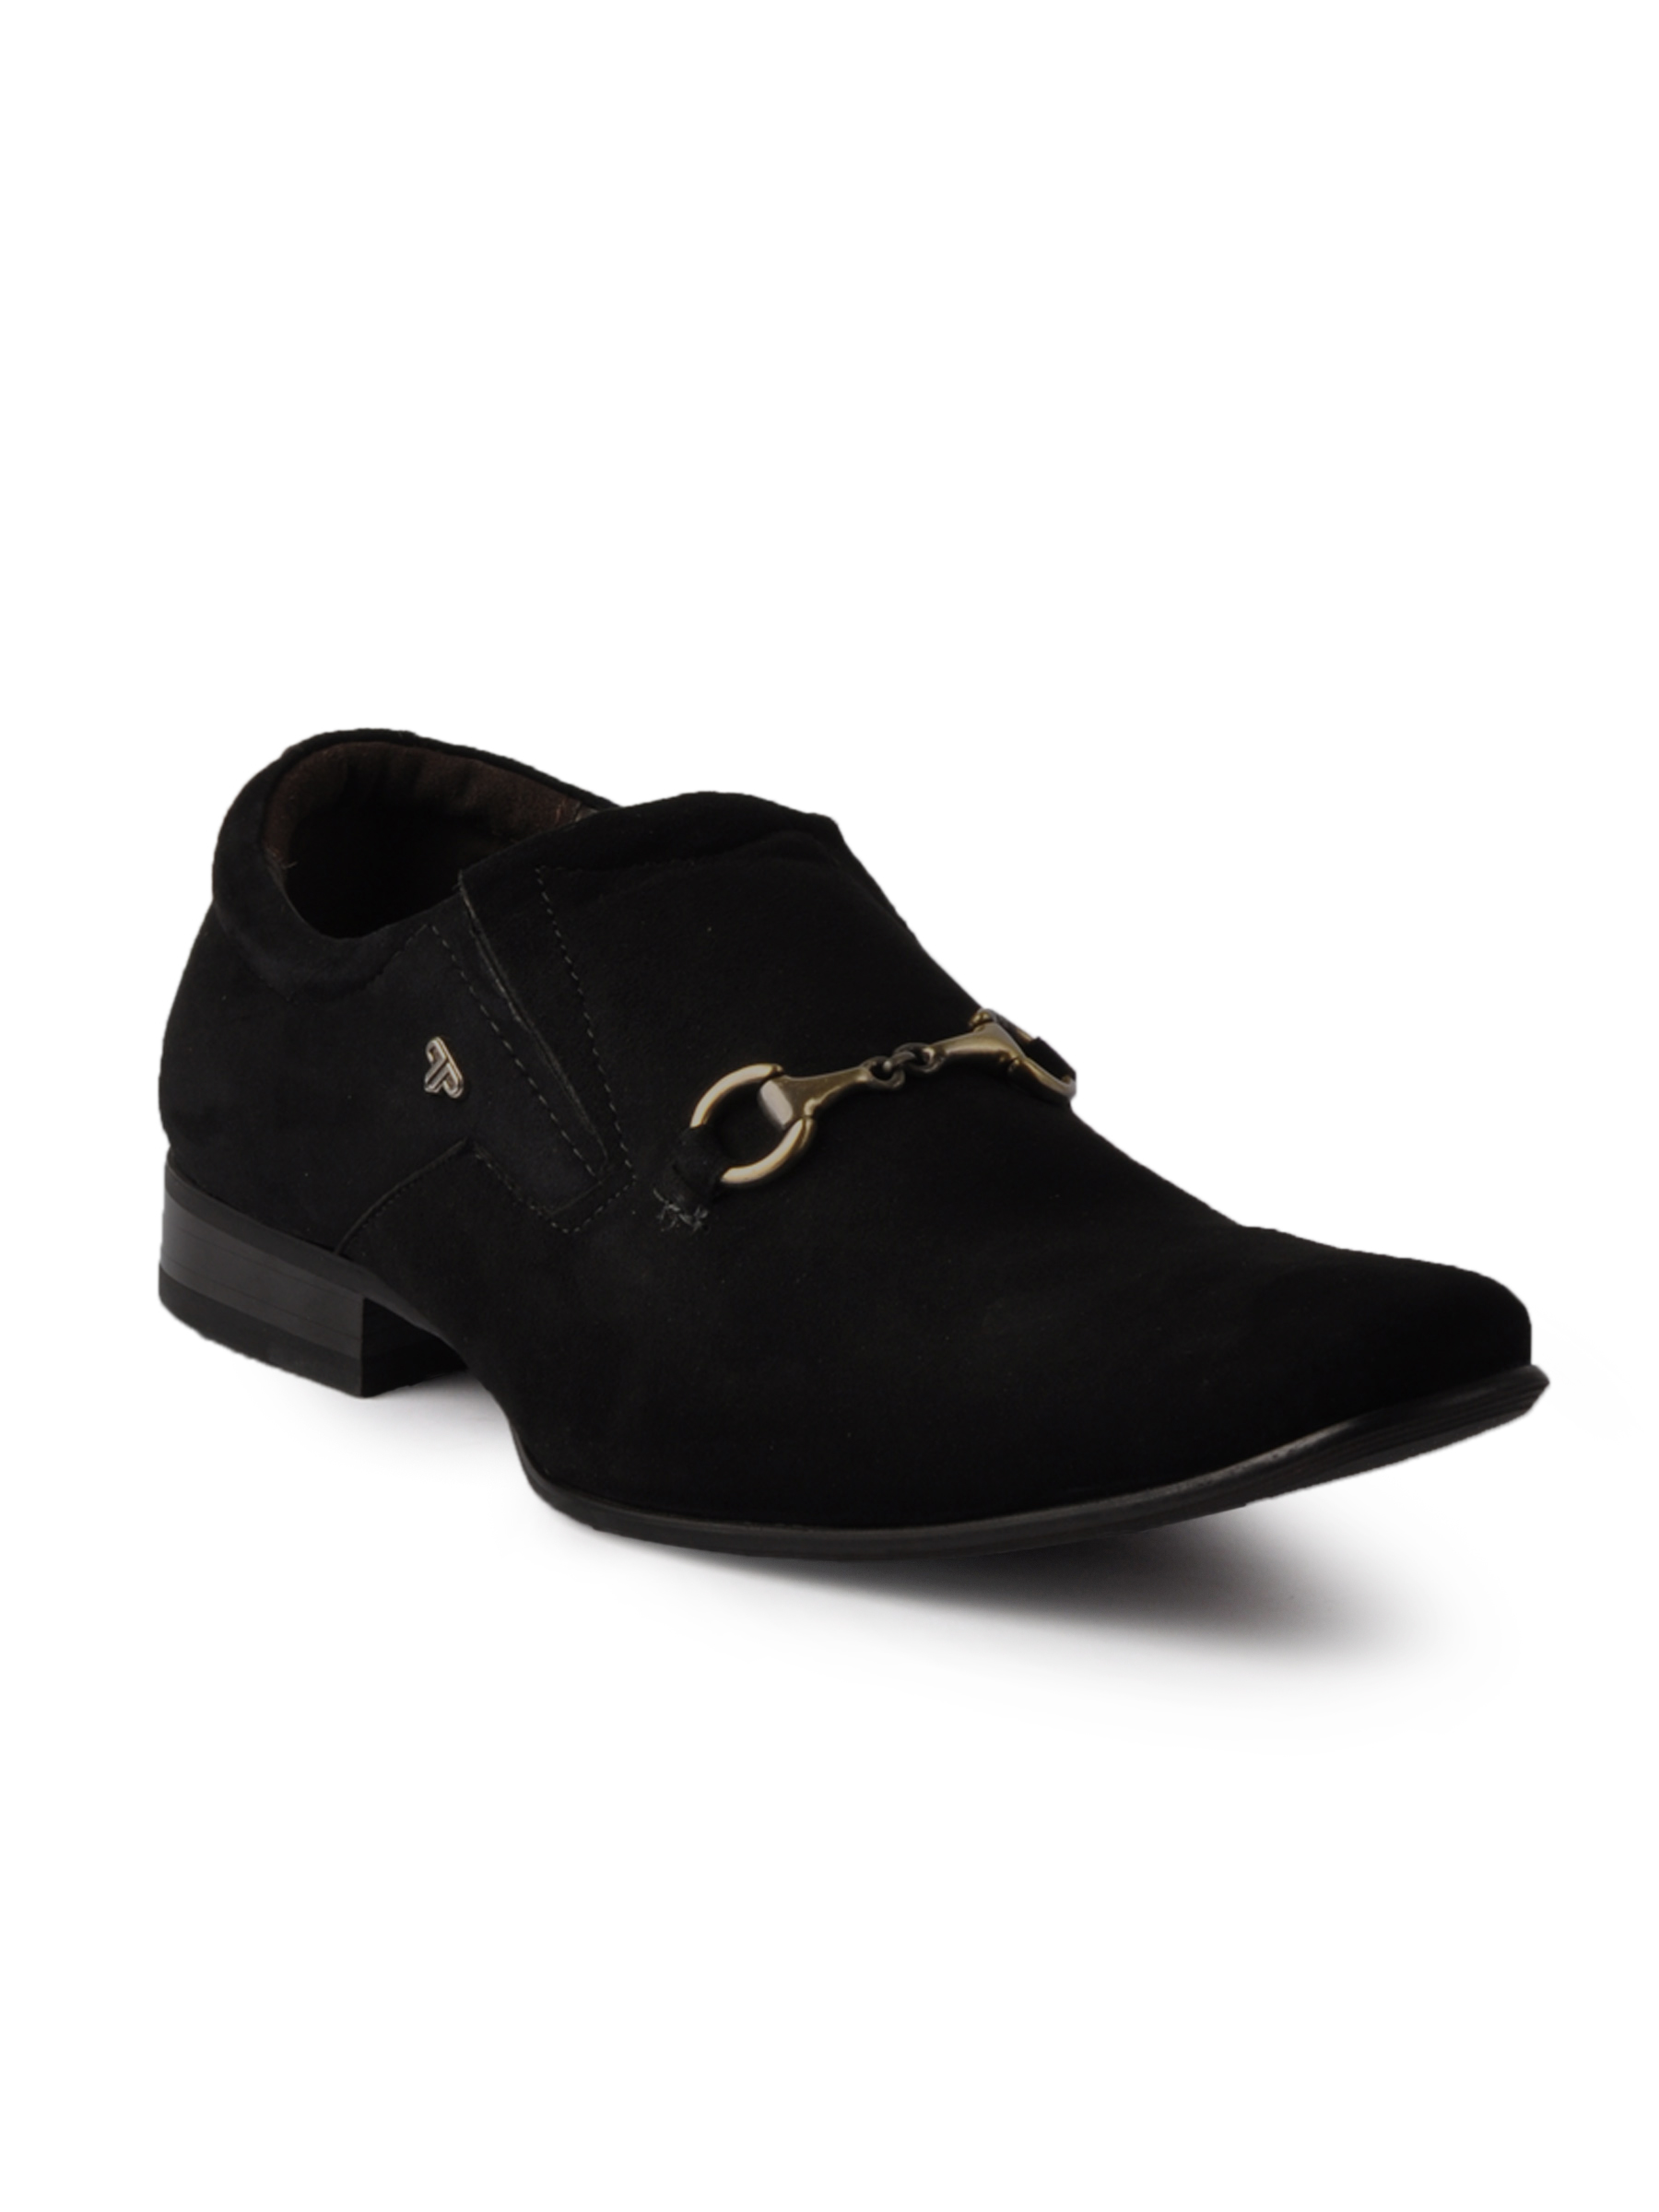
Provogue Men Casual Black Shoes
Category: Footwear / Shoes / Casual Shoes
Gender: Men
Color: Black
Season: Spring 2012
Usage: Casual